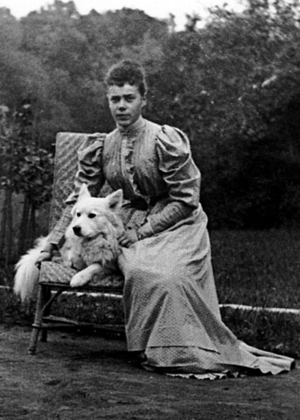
Xenia Alexandrovna de Russie, née le 6 avril 1875 à Saint-Pétersbourg, morte le 20 avril 1960 à Londres, était une grande-duchesse de Russie. Fille du tsar Alexandre III et de la princesse Dagmar de Danemark, elle est une des deux sœurs du tsar Nicolas II.